Bud Wilkinson

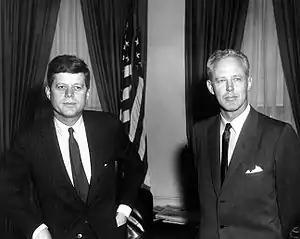
President John F. Kennedy with Bud Wilkinson in the Oval Office in 1961

While at Oklahoma, Wilkinson served on the President's Council on Physical Fitness from 1961 to 1964. He designed 11 floor exercises for schoolchildren that were incorporated into the song "Chicken Fat", the theme song for President John F. Kennedy's youth fitness program, which was widely used in school gymnasiums across the country in the 1960s and 1970s.